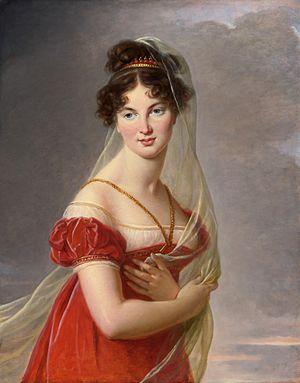
Horace François Bastien Sébastiani, comte de La Porta et de l'Empire, né le 17 novembre 1772 à La Porta dans l'actuelle Haute-Corse et mort le 20 juillet 1851 à Paris, est un militaire, diplomate et homme politique français.
Alexandre Lvovitch Davydov, est un général russe, qui fut l'un des commandants militaires de la Russie impériale au cours des guerres napoléoniennes.
Antoine-Louis-Marie de Gramont, duc de Guiche puis 8ᵉ duc de Gramont et prince de Bidache, est un militaire et homme politique français né le 17 août 1755 au château de Versailles ou à Paris et mort le 28 août 1836 à Paris).
Cette page fournit une liste chronologique de tableaux de la peintre française Élisabeth Vigée Le Brun.